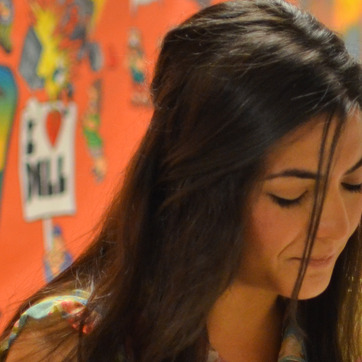
Material: hair